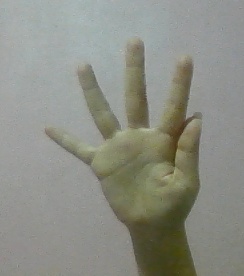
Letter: sheen